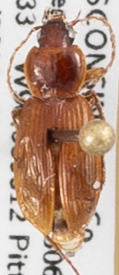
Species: Synuchus impunctatus
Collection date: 2020-07-14
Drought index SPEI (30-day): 0.394
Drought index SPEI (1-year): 1.314
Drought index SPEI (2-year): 2.09